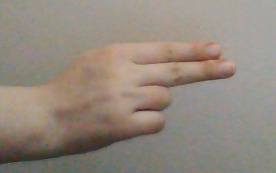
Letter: ain